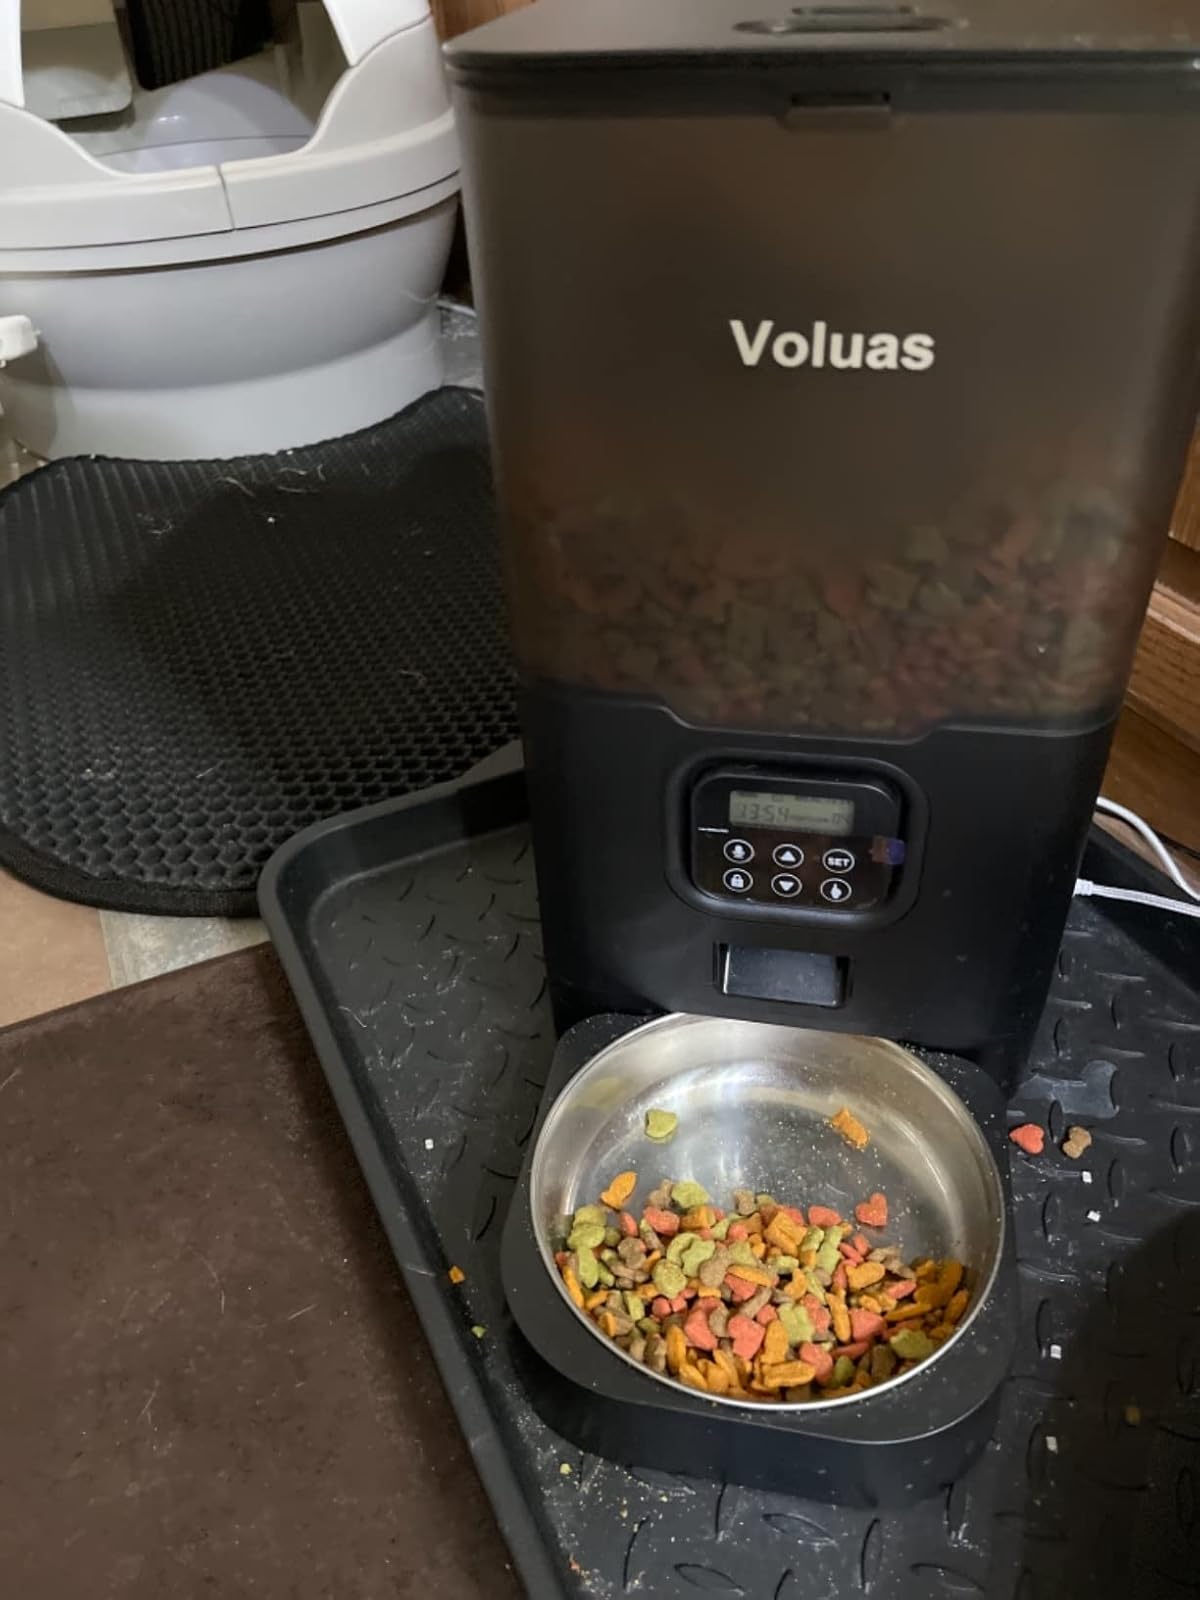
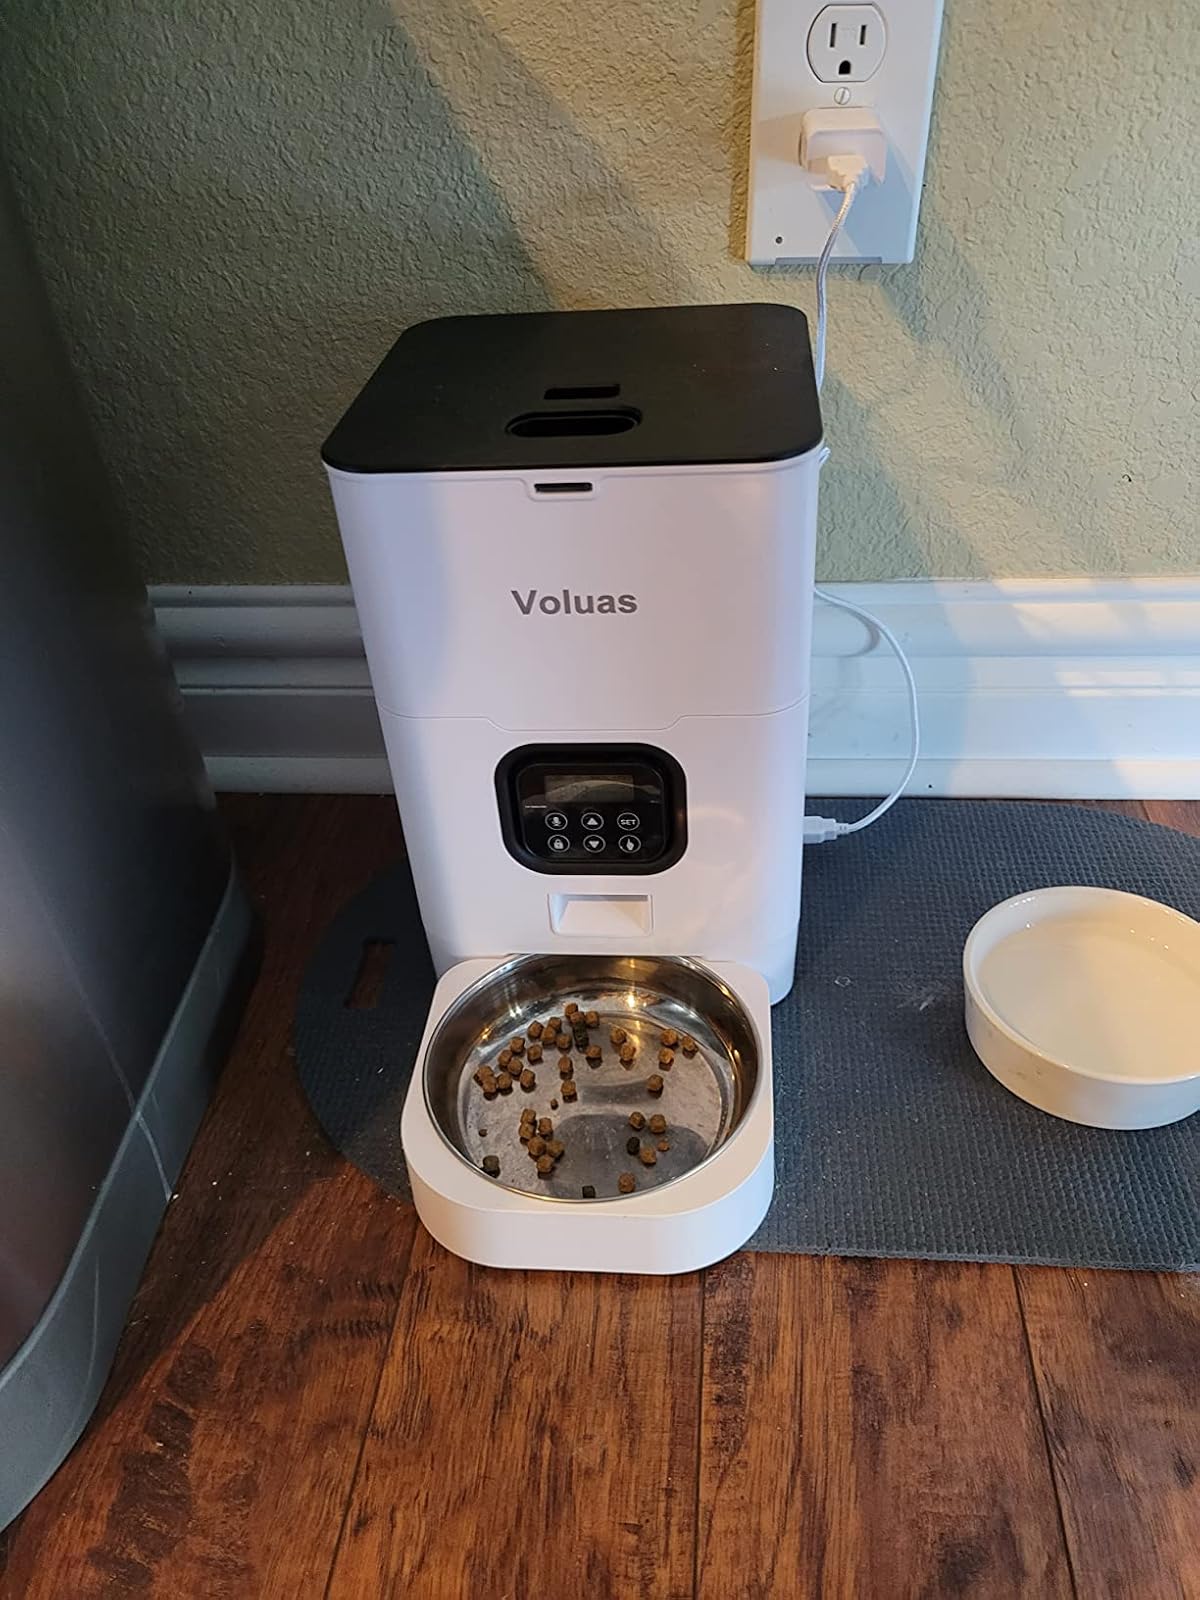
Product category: items_feeder
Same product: no